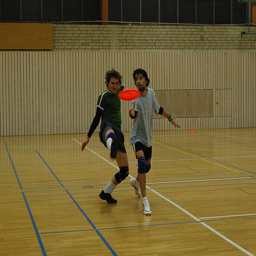
Two men playing a Frisbee game in a gymnasium
two males in shorts and an orange frisbee
Indoor ultimate Frisbee being played on a wood floor
Two men practice Frisbee tricks in a gymnasium.
Two men on an indoor court playing Frisbee.